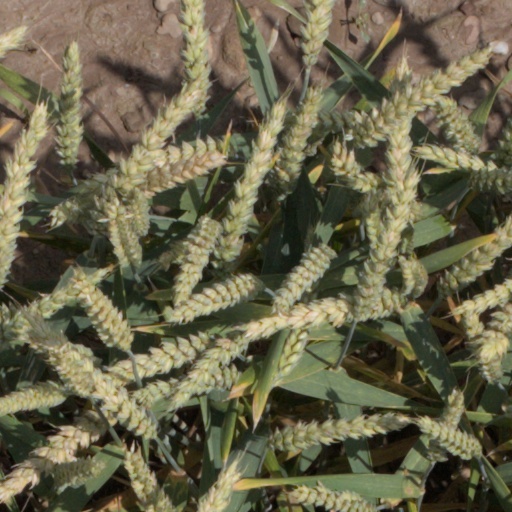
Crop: wheat